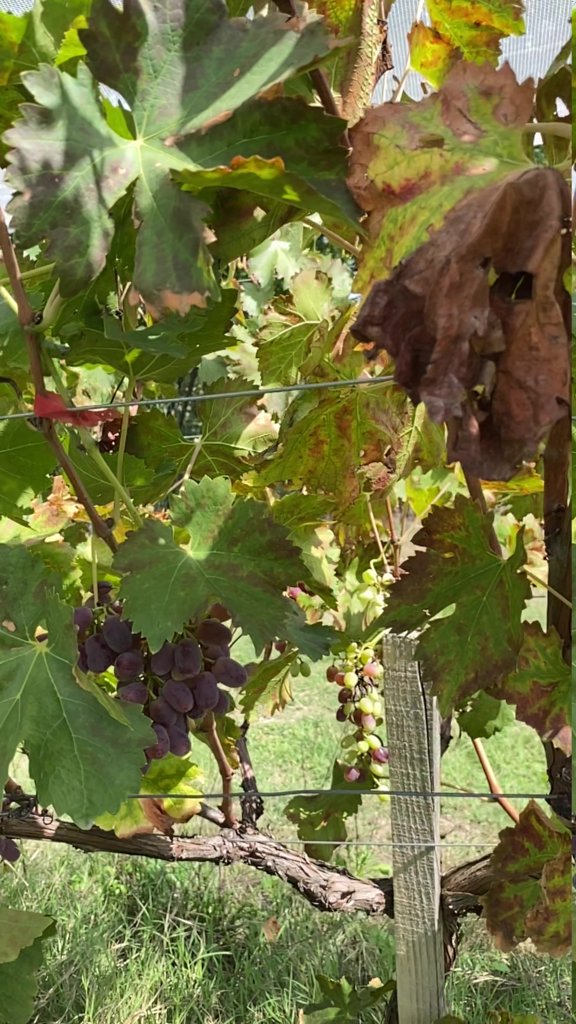
Berries visible: 80
Grape clusters: 3